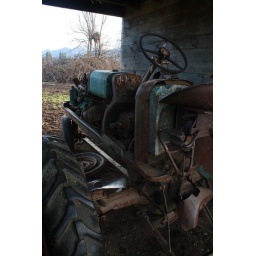
An abandon house and barn near my house i explored today.